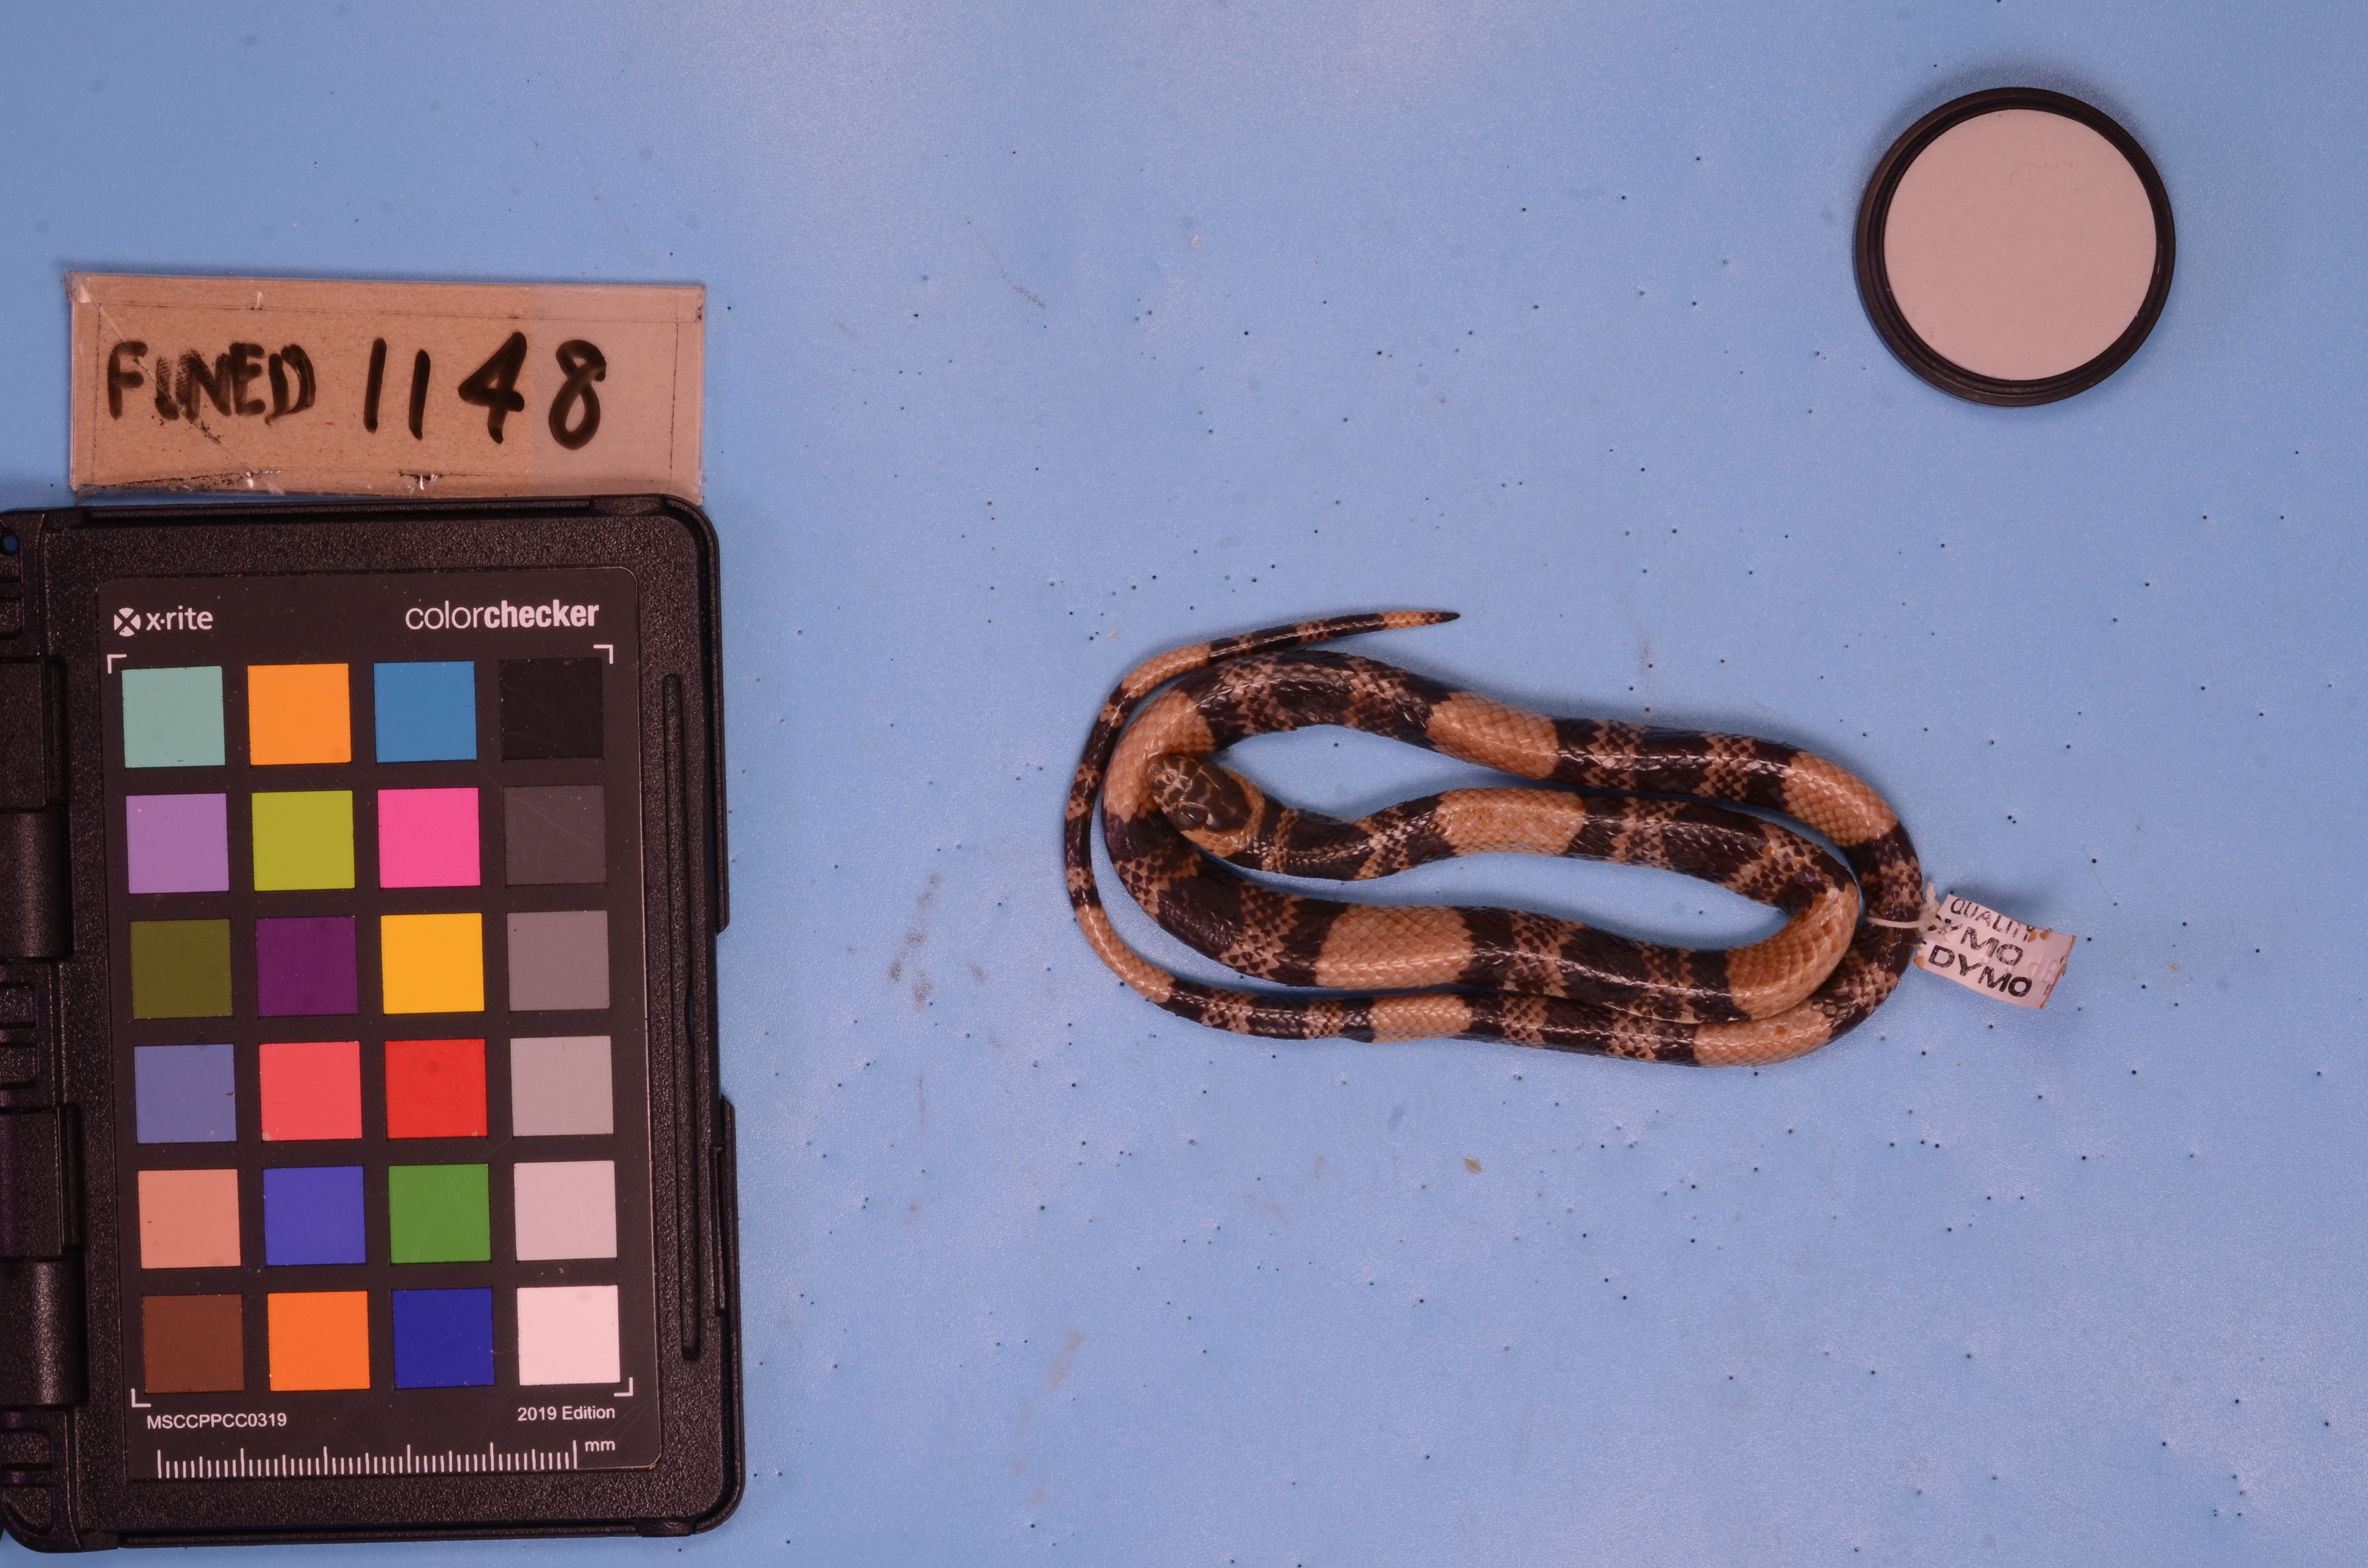
Species: Simophis rhinostoma
View: dorsal
Mimicry status: mimic